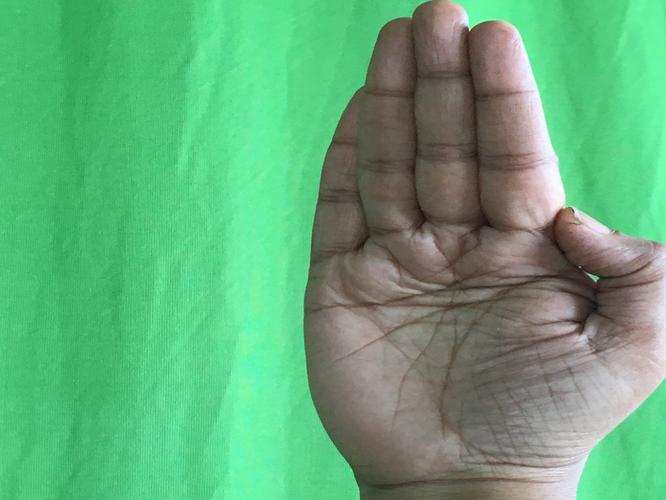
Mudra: Pathaka
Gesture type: single_hand